Baron Stafford

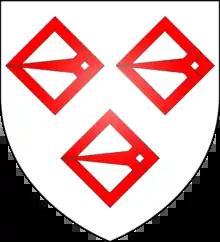
Arms of Jerningham: "Argent, three buckles lozengy gules"

The heir apparent is the present holder's elder son, the Hon. Benjamin John Basil Fitzherbert (b. 1983).